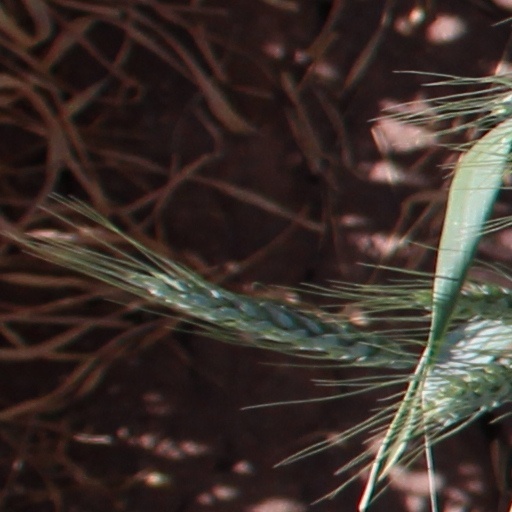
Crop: wheat